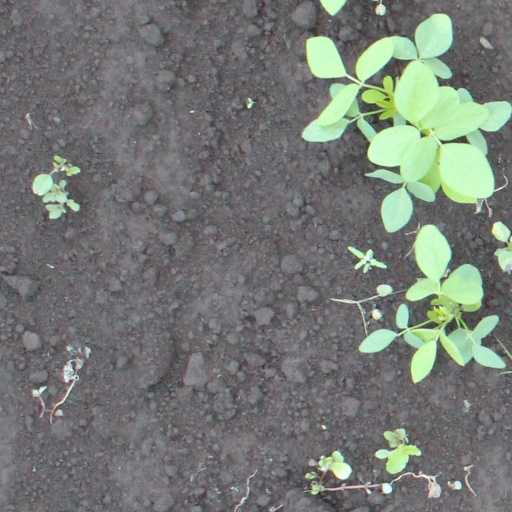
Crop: soybean